William H. Harrison (USMC)

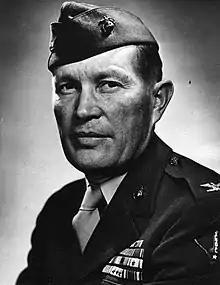
Harrison as colonel, USMC

William Hartwell Harrison (October 7, 1896 – August 19, 1955) was a decorated officer of United States Marine Corps with the rank of brigadier general. He is most noted as commanding officer of 11th Marine Regiment during Battle of Peleliu in September 1944. Harrison later commanded the Automotive Section within Service Command, Fleet Marine Force Pacific.